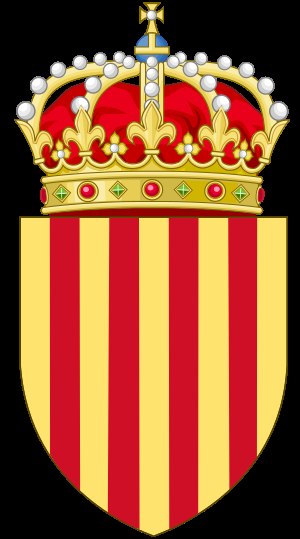
Cataloniens historie
Cataloniens våbenskjold.
Cataloniens historie strækker sig fra den tid, hvor det landområde, der nu udgør Catalonien, først blev beboet og til nutiden. Området har siden middelalderen været befolket af mennesker, som overvejende har talt et latin, som frem til 800-tallet udviklede sig til det catalanske sprog. Området har tillige gennem tiderne spillet en stor rolle for samfærdsel mellem det vestlige og det sydvestlige Europa samt et opmarchområde for erobring af den iberiske halvø.